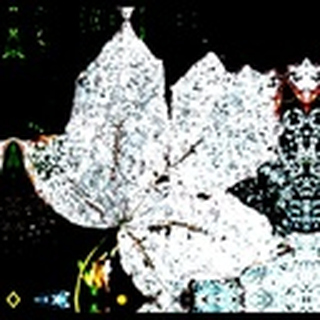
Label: cotton_powdery_mildew